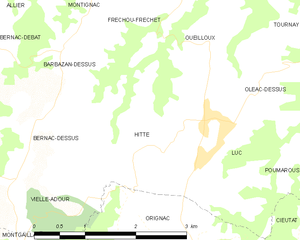
Hitte est une commune française située dans le département des Hautes-Pyrénées, en région Occitanie.